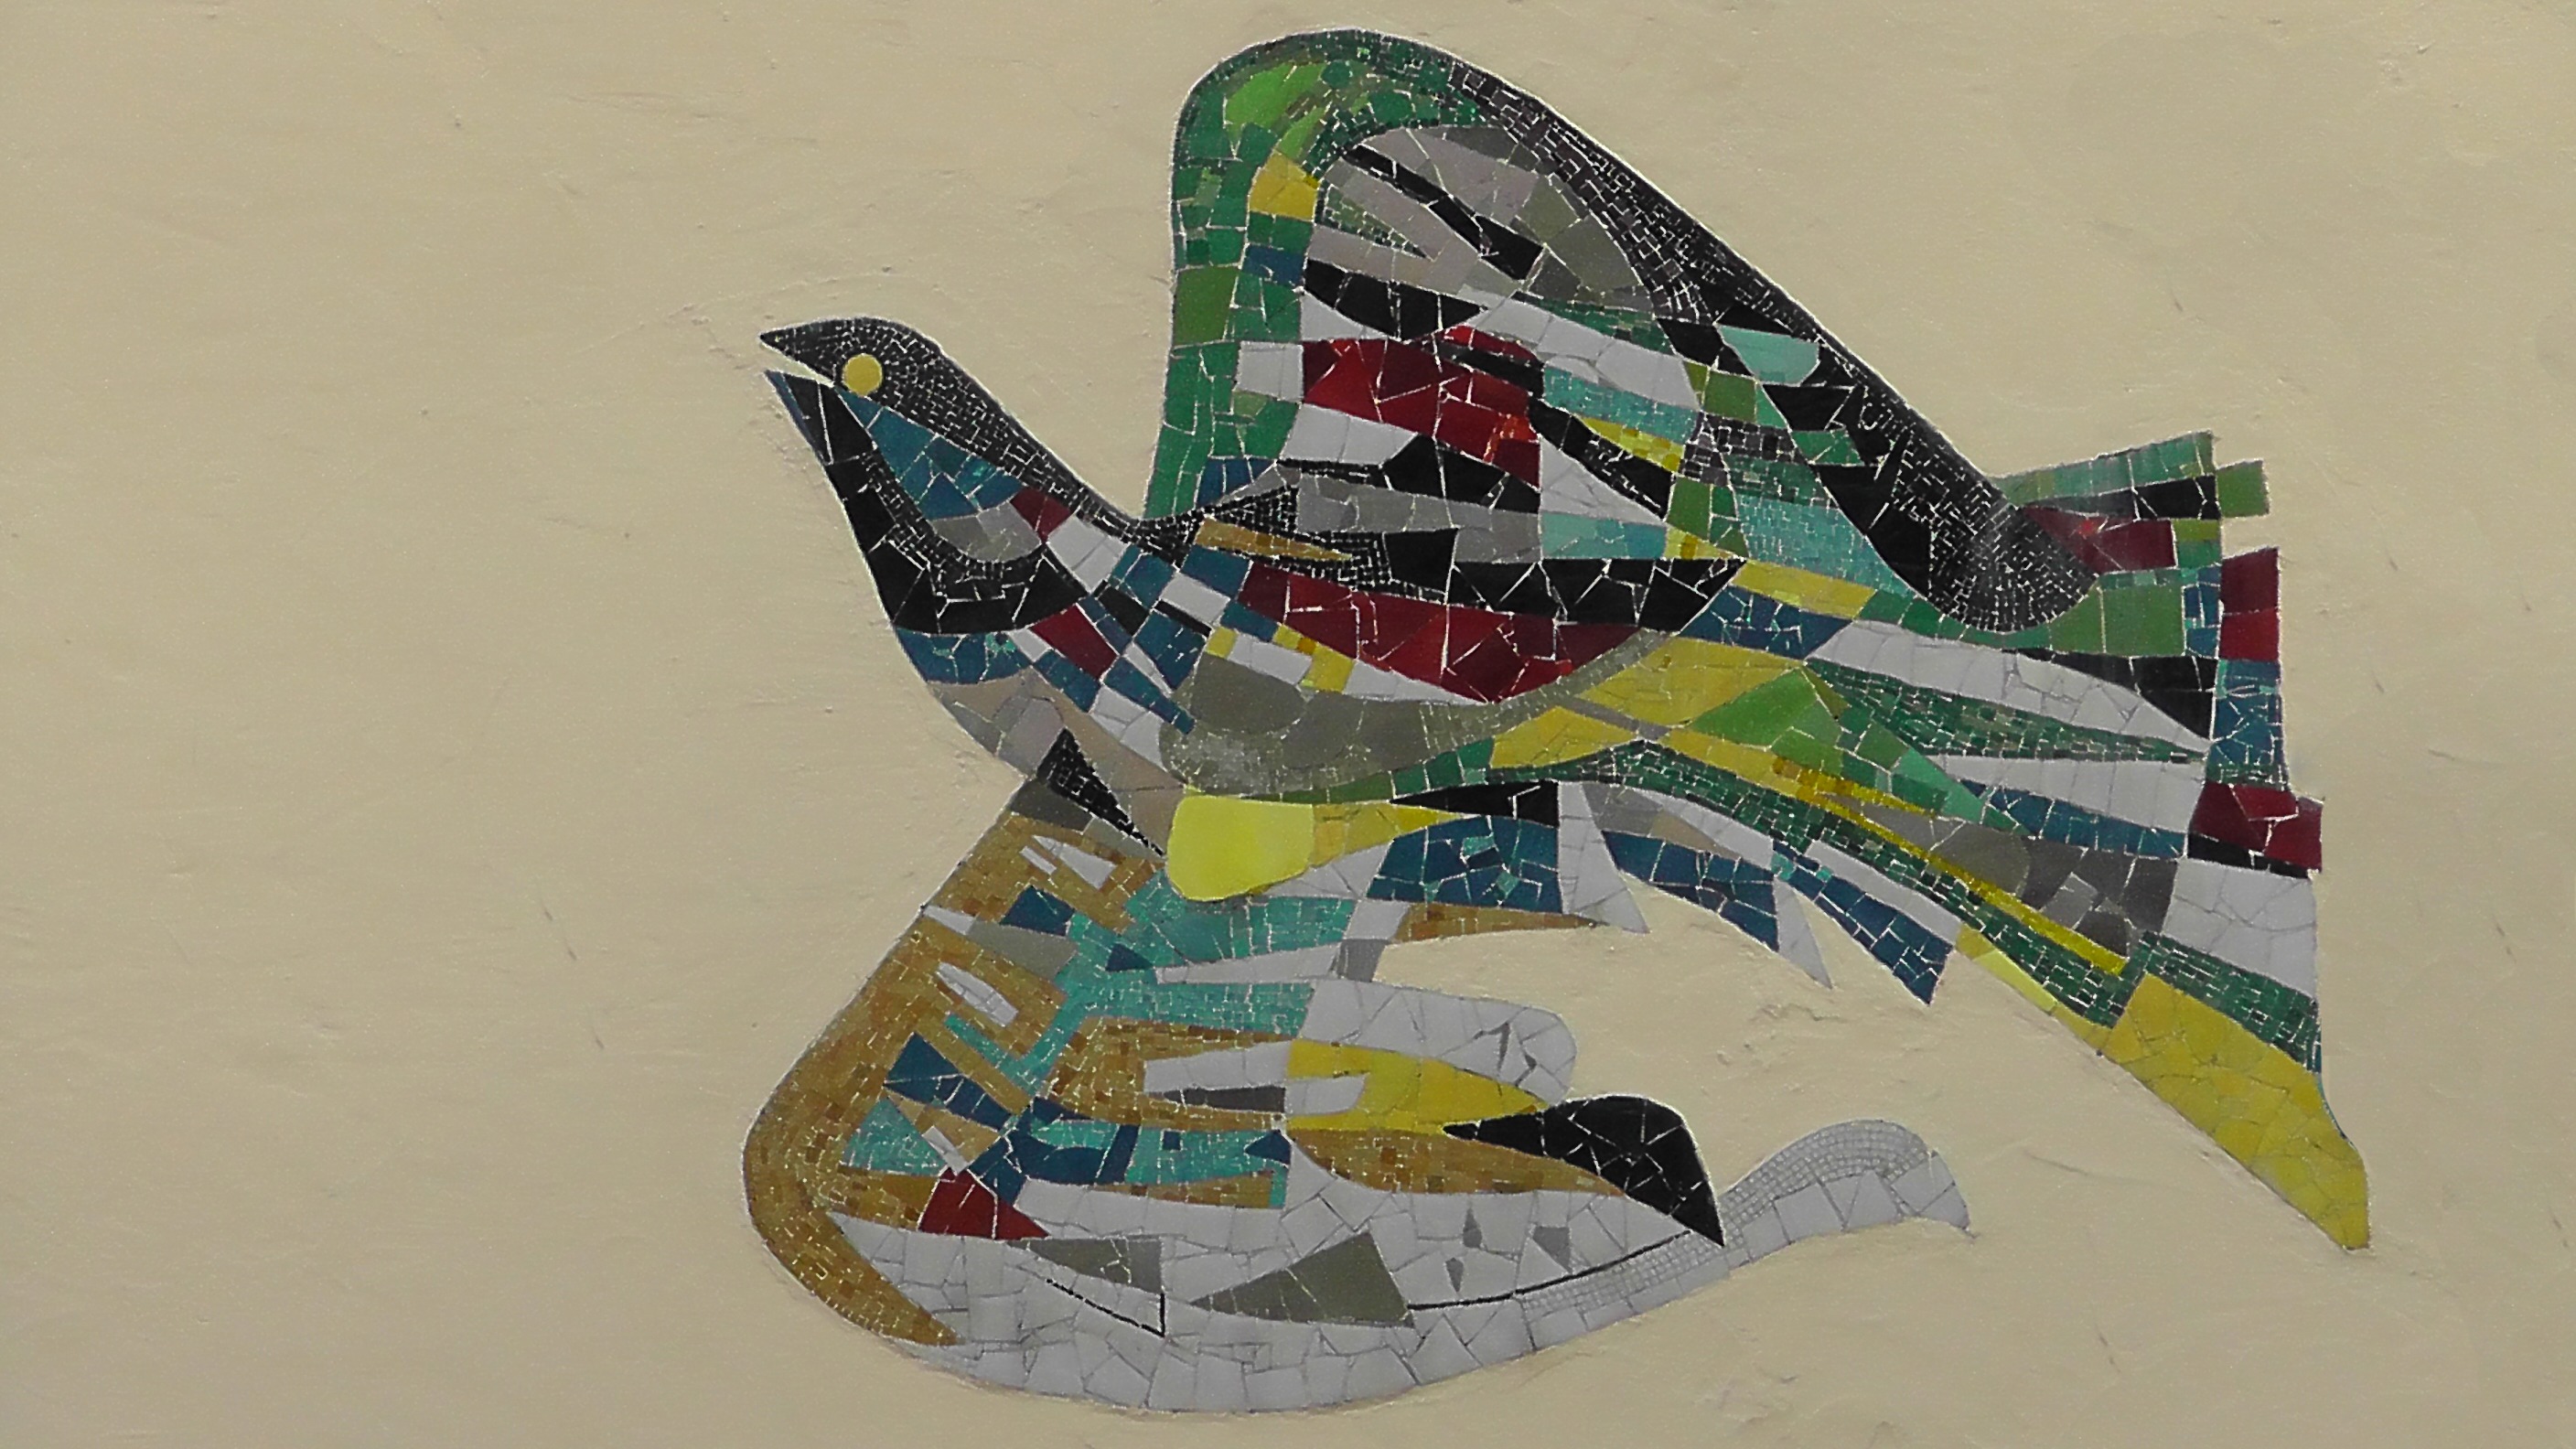
bird, craft, material, artwork, textile, art, drawing, creativity, mosaic, composition, image, artfully, artistically